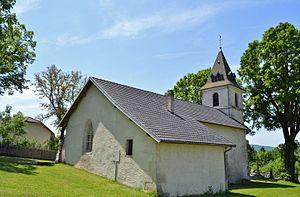
l'église
Chevillard est une commune française, située dans le département de l'Ain en région Auvergne-Rhône-Alpes.